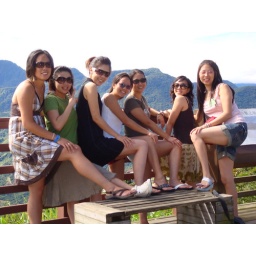
Taiwan family bus tour - near Cinjing sheep farm. Girl cousins Meiko, Erica, Vicki, Dodo, Debbie, Auj and Shing Shing